Three UK

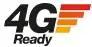
Three's 4G Ready logo

Three began a limited rollout of 4G LTE services in December 2013 in London, Birmingham, Manchester and Reading, expanding to over a further 450 locations by the end of 2014. In August 2012, Three was given permission to use part of the 1,800 MHz spectrum used by EE's 4G network. In February 2013, Ofcom announced that Three had been awarded 2 x 5 MHz (10 MHz) of 800 MHz to use for 4G. Three planned to launch 4G in the second quarter of 2013 but it delayed the rollout until Q4, saying that it wanted to analyse the performance of other networks' 4G coverage first. The network provides LTE and DC-HSDPA service as a standard feature to all its subscribers using "Ultrafast" to describe both technologies, making it (at the time) the cheapest price for 4G and the only unlimited 4G in the UK. In April 2015, Three announced that VoLTE would be rolled out along with 800 MHz spectrum from September.